History of the Democratic Party (United States)

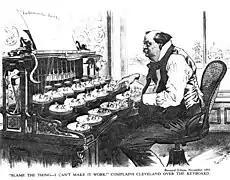
Typewriters were new in 1893 and this Gillam cartoon from "Puck" shows that Grover Cleveland can not get the Democratic "machine" to work as the keys (key politicians) will not respond to his efforts

Cleveland was the leader of the Bourbon Democrats. They represented business interests, supported banking and railroad goals, promoted "laissez-faire" capitalism, opposed imperialism and U.S. overseas expansion, opposed the annexation of Hawaii, fought for the gold standard and opposed Bimetallism. They strongly supported reform movements such as Civil Service Reform and opposed corruption of city bosses, leading the fight against the Tweed Ring.